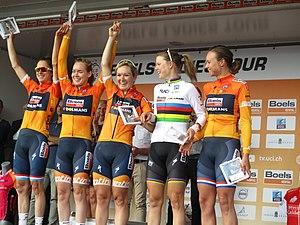
La saison 2017 de l'équipe cycliste Boels Dolmans est la huitième de la formation. L'arrivée de la championne olympique et vainqueur du Tour d'Italie 2015 Anna van der Breggen constitue la principale addition à l'effectif. La spécialiste des classiques flandriennes Amy Pieters et la prometteuse Jip van den Bos, toutes deux également néerlandaises rejoignent l'équipe. Au niveau des départs, Evelyn Stevens prend sa retraite. L'autre départ de taille est celui de la spécialiste du contre-la-montre Ellen van Dijk. Romy Kasper et Demi de Jong changent également d'équipe.